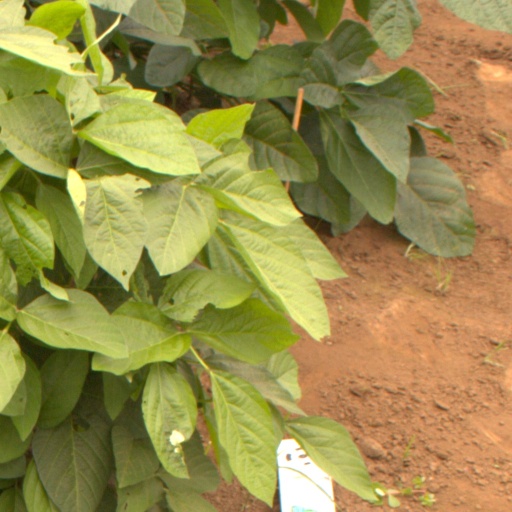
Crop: soybean